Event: Nepal Earthquake
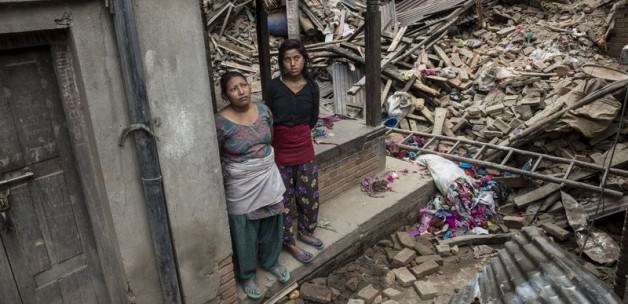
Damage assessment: damage